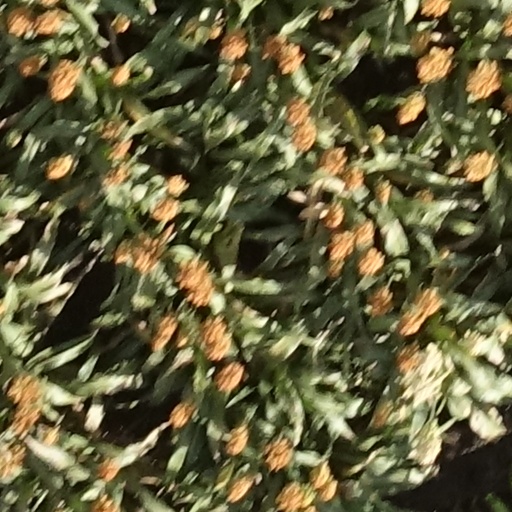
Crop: sorghum